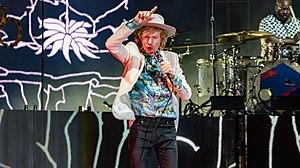
Beck, alias Beck Hansen, de son vrai nom Bek David Campbell, est un auteur, compositeur, producteur et musicien multi-instrumentiste américain né le 8 juillet 1970.